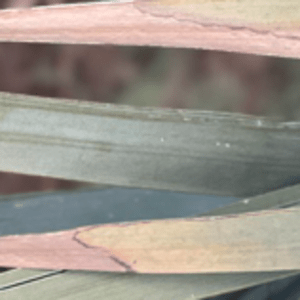
Label: Potassium Deficiency